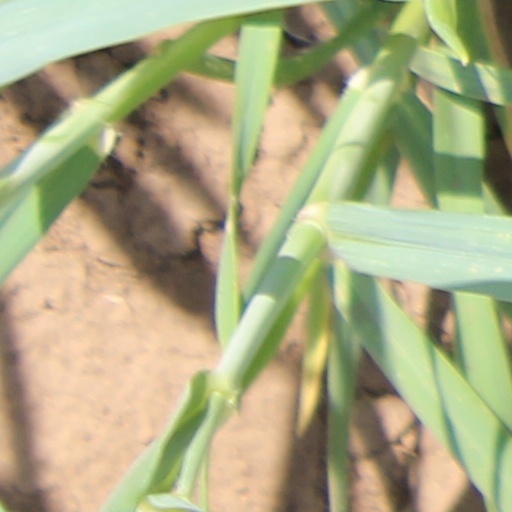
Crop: wheat